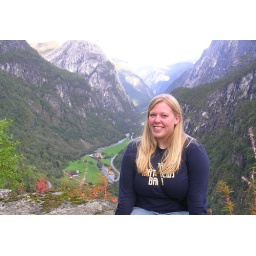
Kiersten Likkel, box office manager, in Fjord country in Norway.